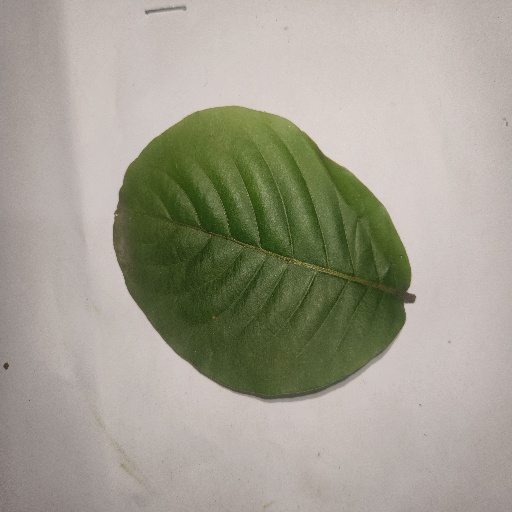
Species: HariTaki
Leaf condition: Healthy Leaf